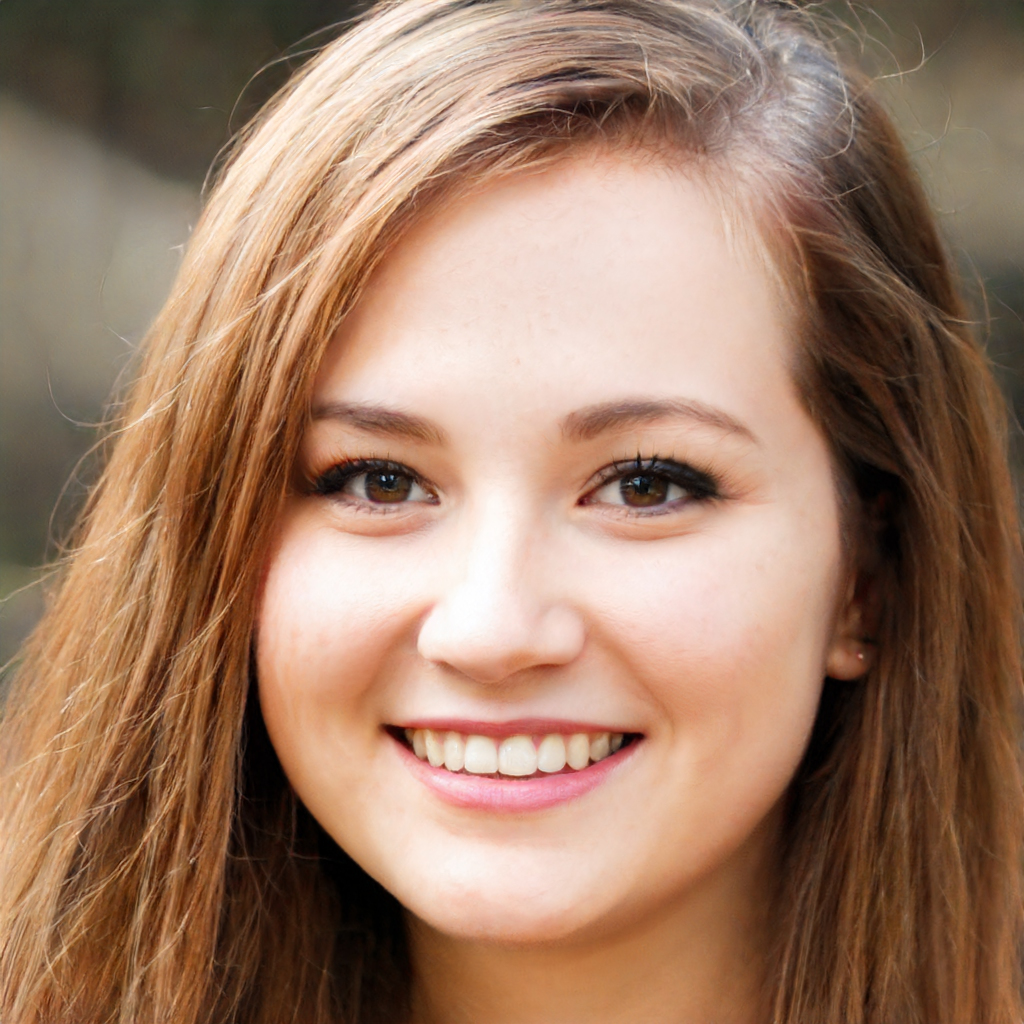
Label: No Watermark